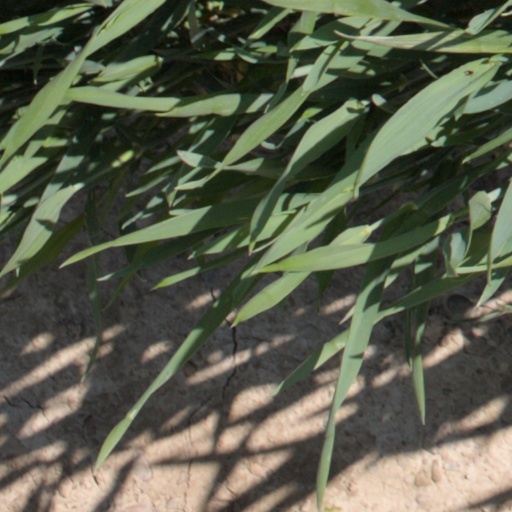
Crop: wheat